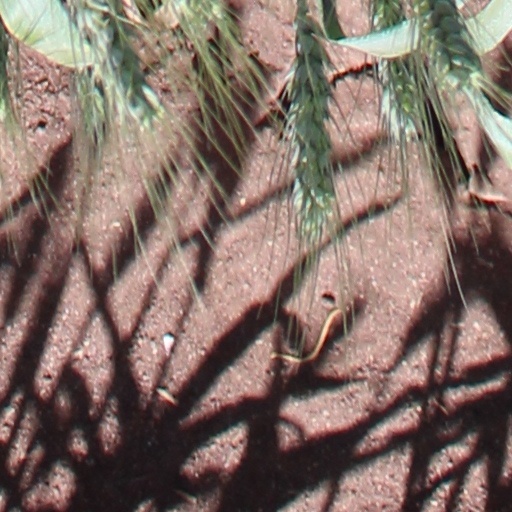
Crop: wheat